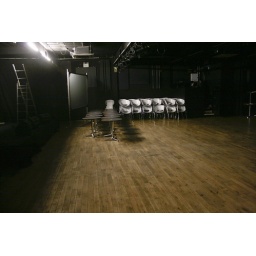
the new ikon venue - black box in belfast